Italian ironclad Formidabile

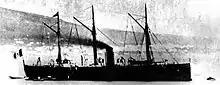
"Formidabile" in 1870

"Formidabile" was laid down at the "Société Nouvelle des Forges et Chantiers de la Méditerranée" shipyard in La Seyne, France in December 1860, originally ordered by the Royal Sardinian Navy. She was launched on 1 October 1861 and was completed in May 1862; by this time, the Sardinian fleet had been reformed as the "Regia Marina" (Royal Navy) of the newly unified Kingdom of Italy. In June 1866, Italy declared war on Austria, as part of the Third Italian War of Independence, which was fought concurrently with the Austro-Prussian War. The Italian fleet commander, Admiral Carlo Pellion di Persano, initially adopted a cautious course of action; he was unwilling to risk battle with the Austrian Navy, despite the fact that the Austrian fleet was much weaker than his own. Persano claimed he was simply waiting on the ironclad ram , "en route" from Britain, but his inaction weakened morale in the fleet, with many of his subordinates openly accusing him of cowardice.